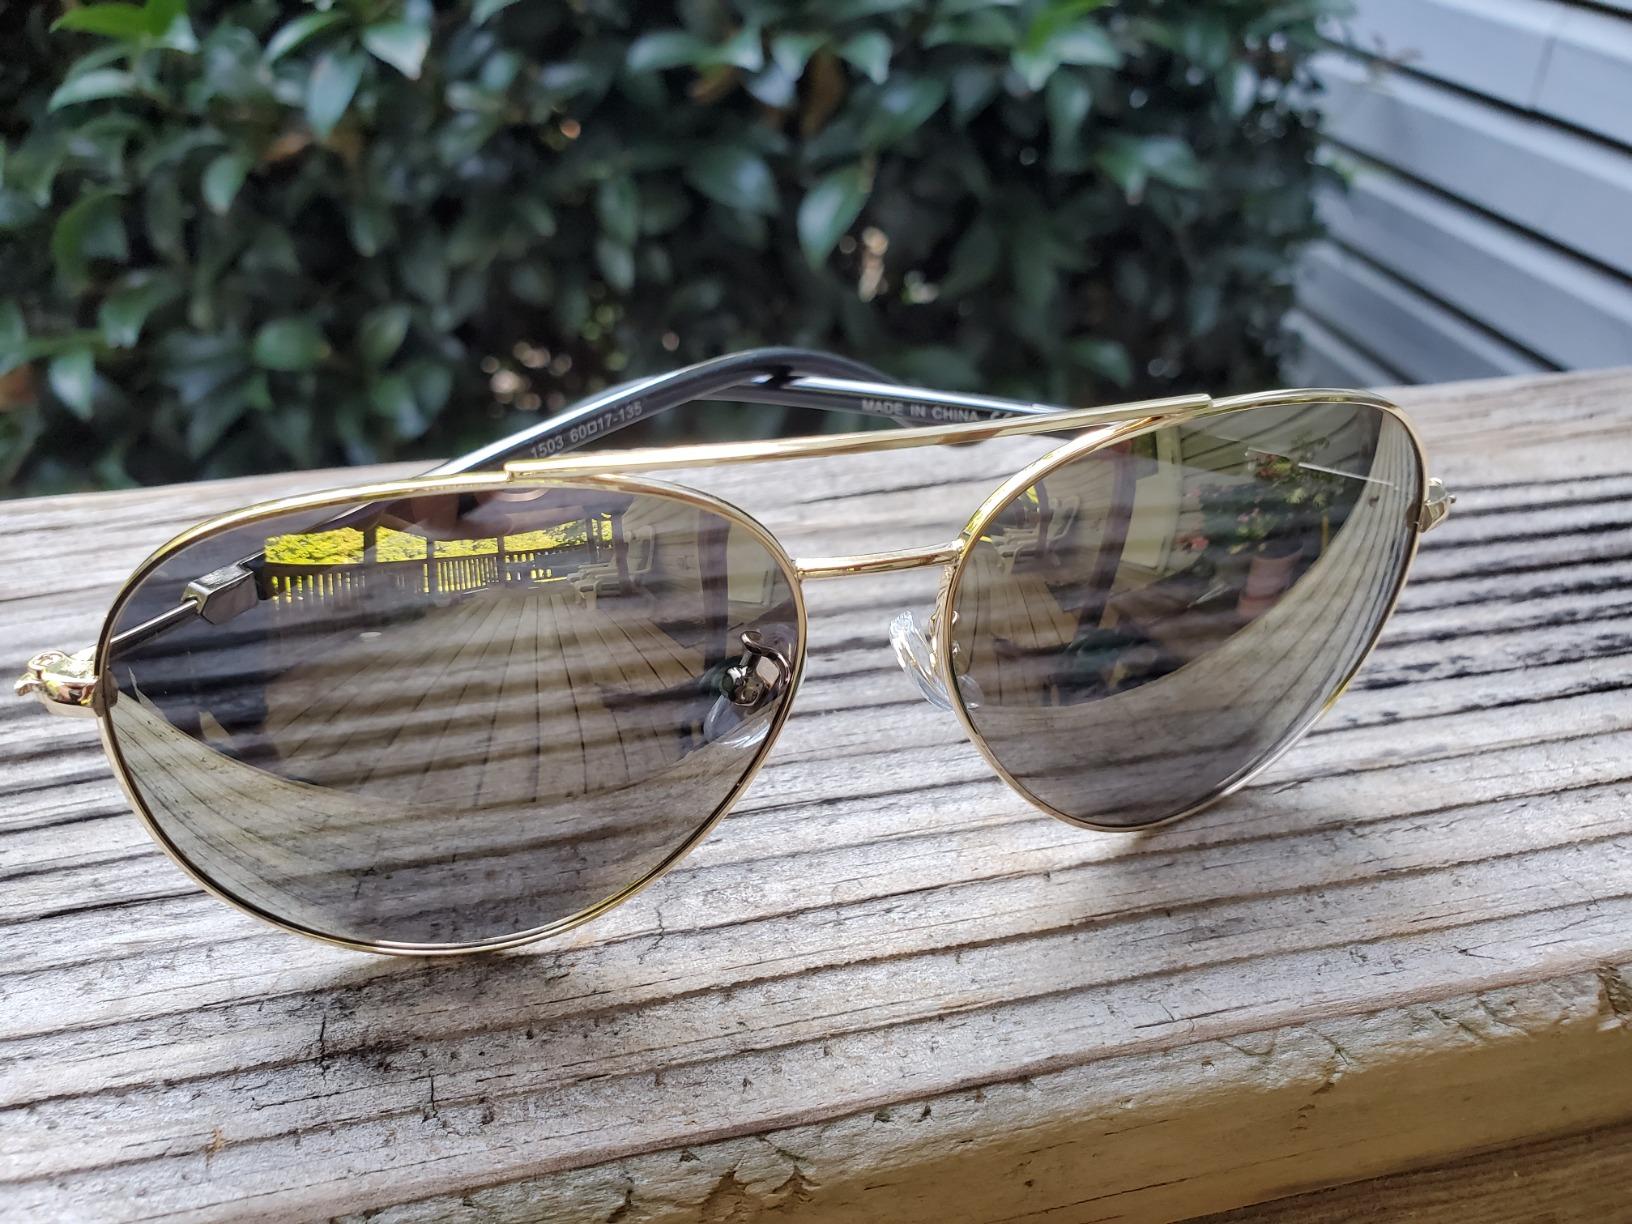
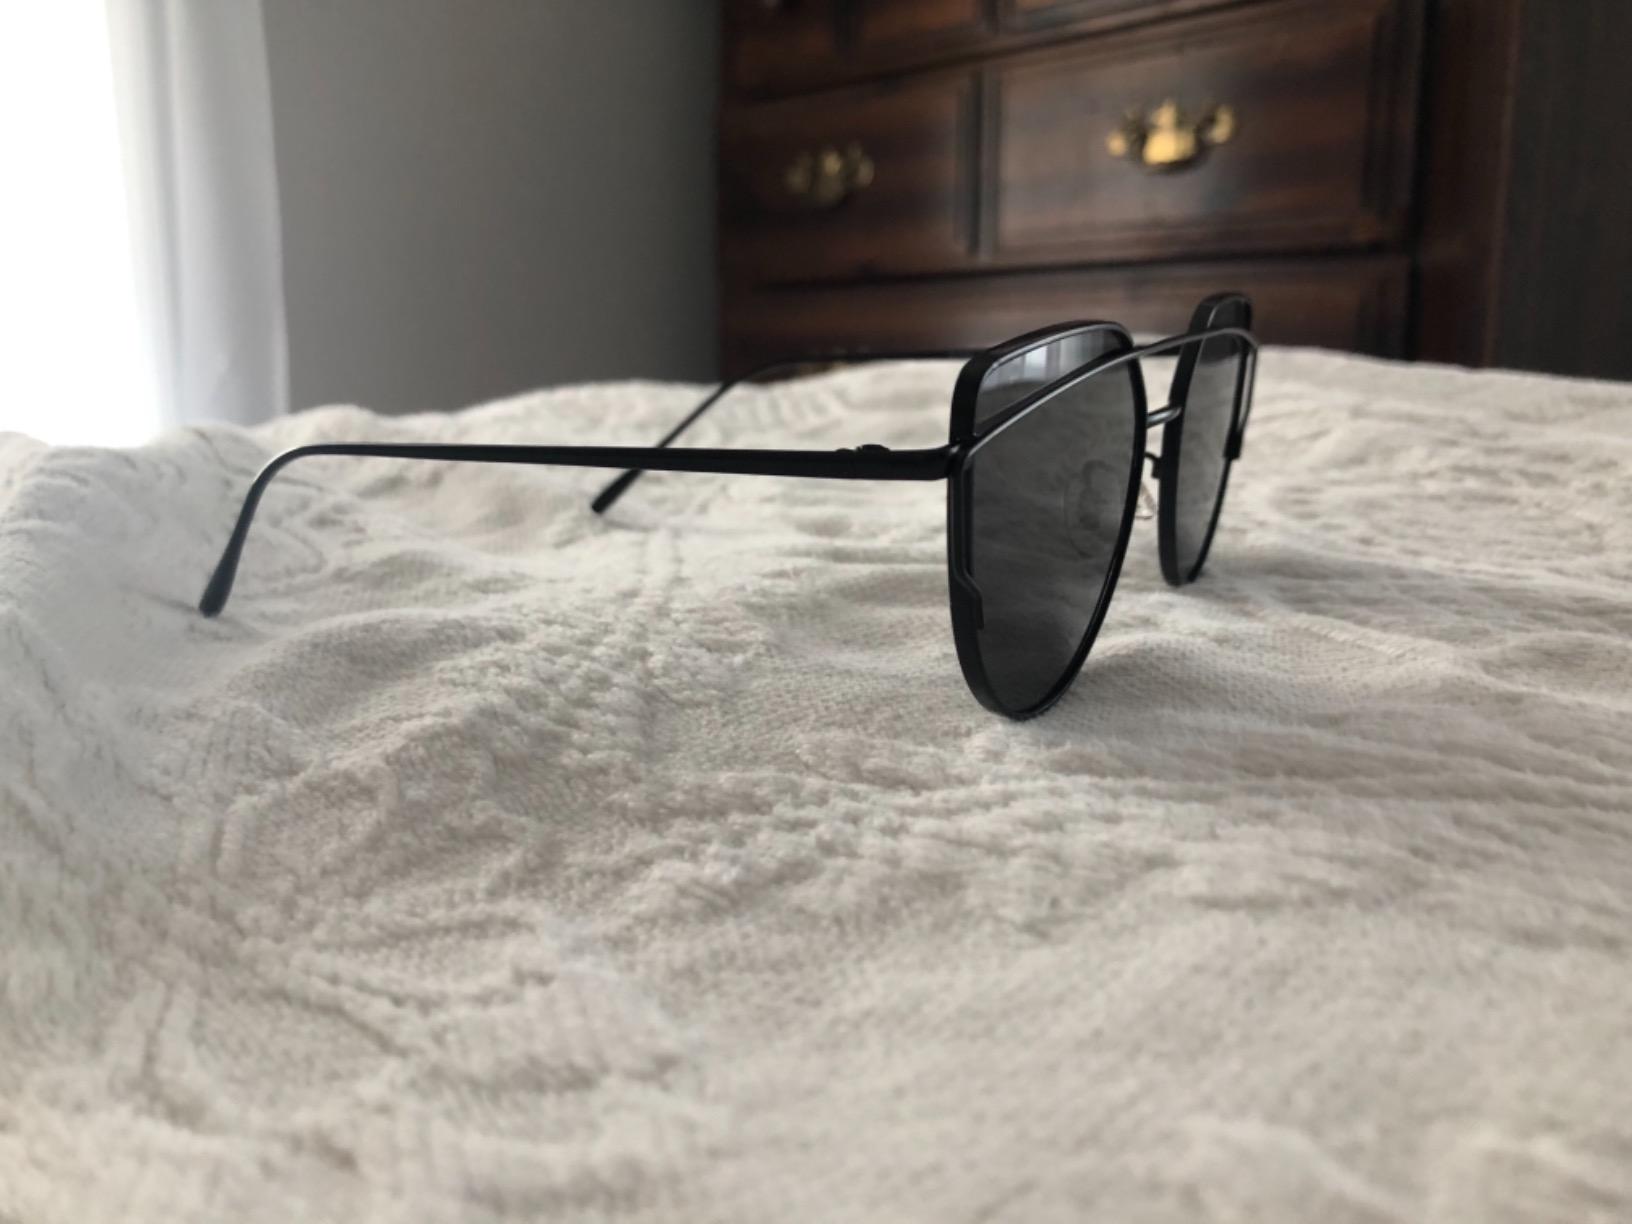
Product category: accessories_sunglasses
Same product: no